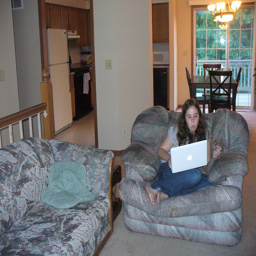
There is a room full of housing furniture in the area.

A woman eating something and sitting on a chair with a laptop.
a young child sitting on a chair holding a lap top
A girl is sitting on a couch with her laptop computer.
A woman sitting on a large fluffy chair with a laptop.